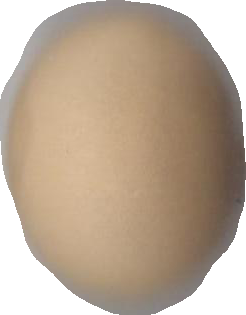
Variety: Grobogan